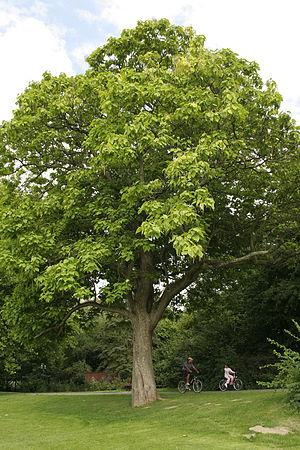
Catalpa bignonioides Catalpa boule ou Catalpa commun (Catalpa bignonioides) Circonférence en cm mesurée à 1m50 du sol: 283 cm (2007) Lieu
Catalpa est un genre d'arbres, les catalpas, appartenant à la famille des Bignoniacées. Les espèces sont originaires d'Amérique du Nord et d'Asie de l'Est. Cette essence sert essentiellement à l'ornement, notamment le Catalpa commun.